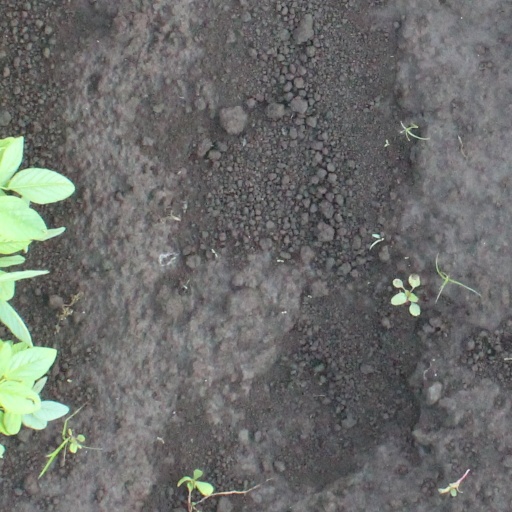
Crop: soybean